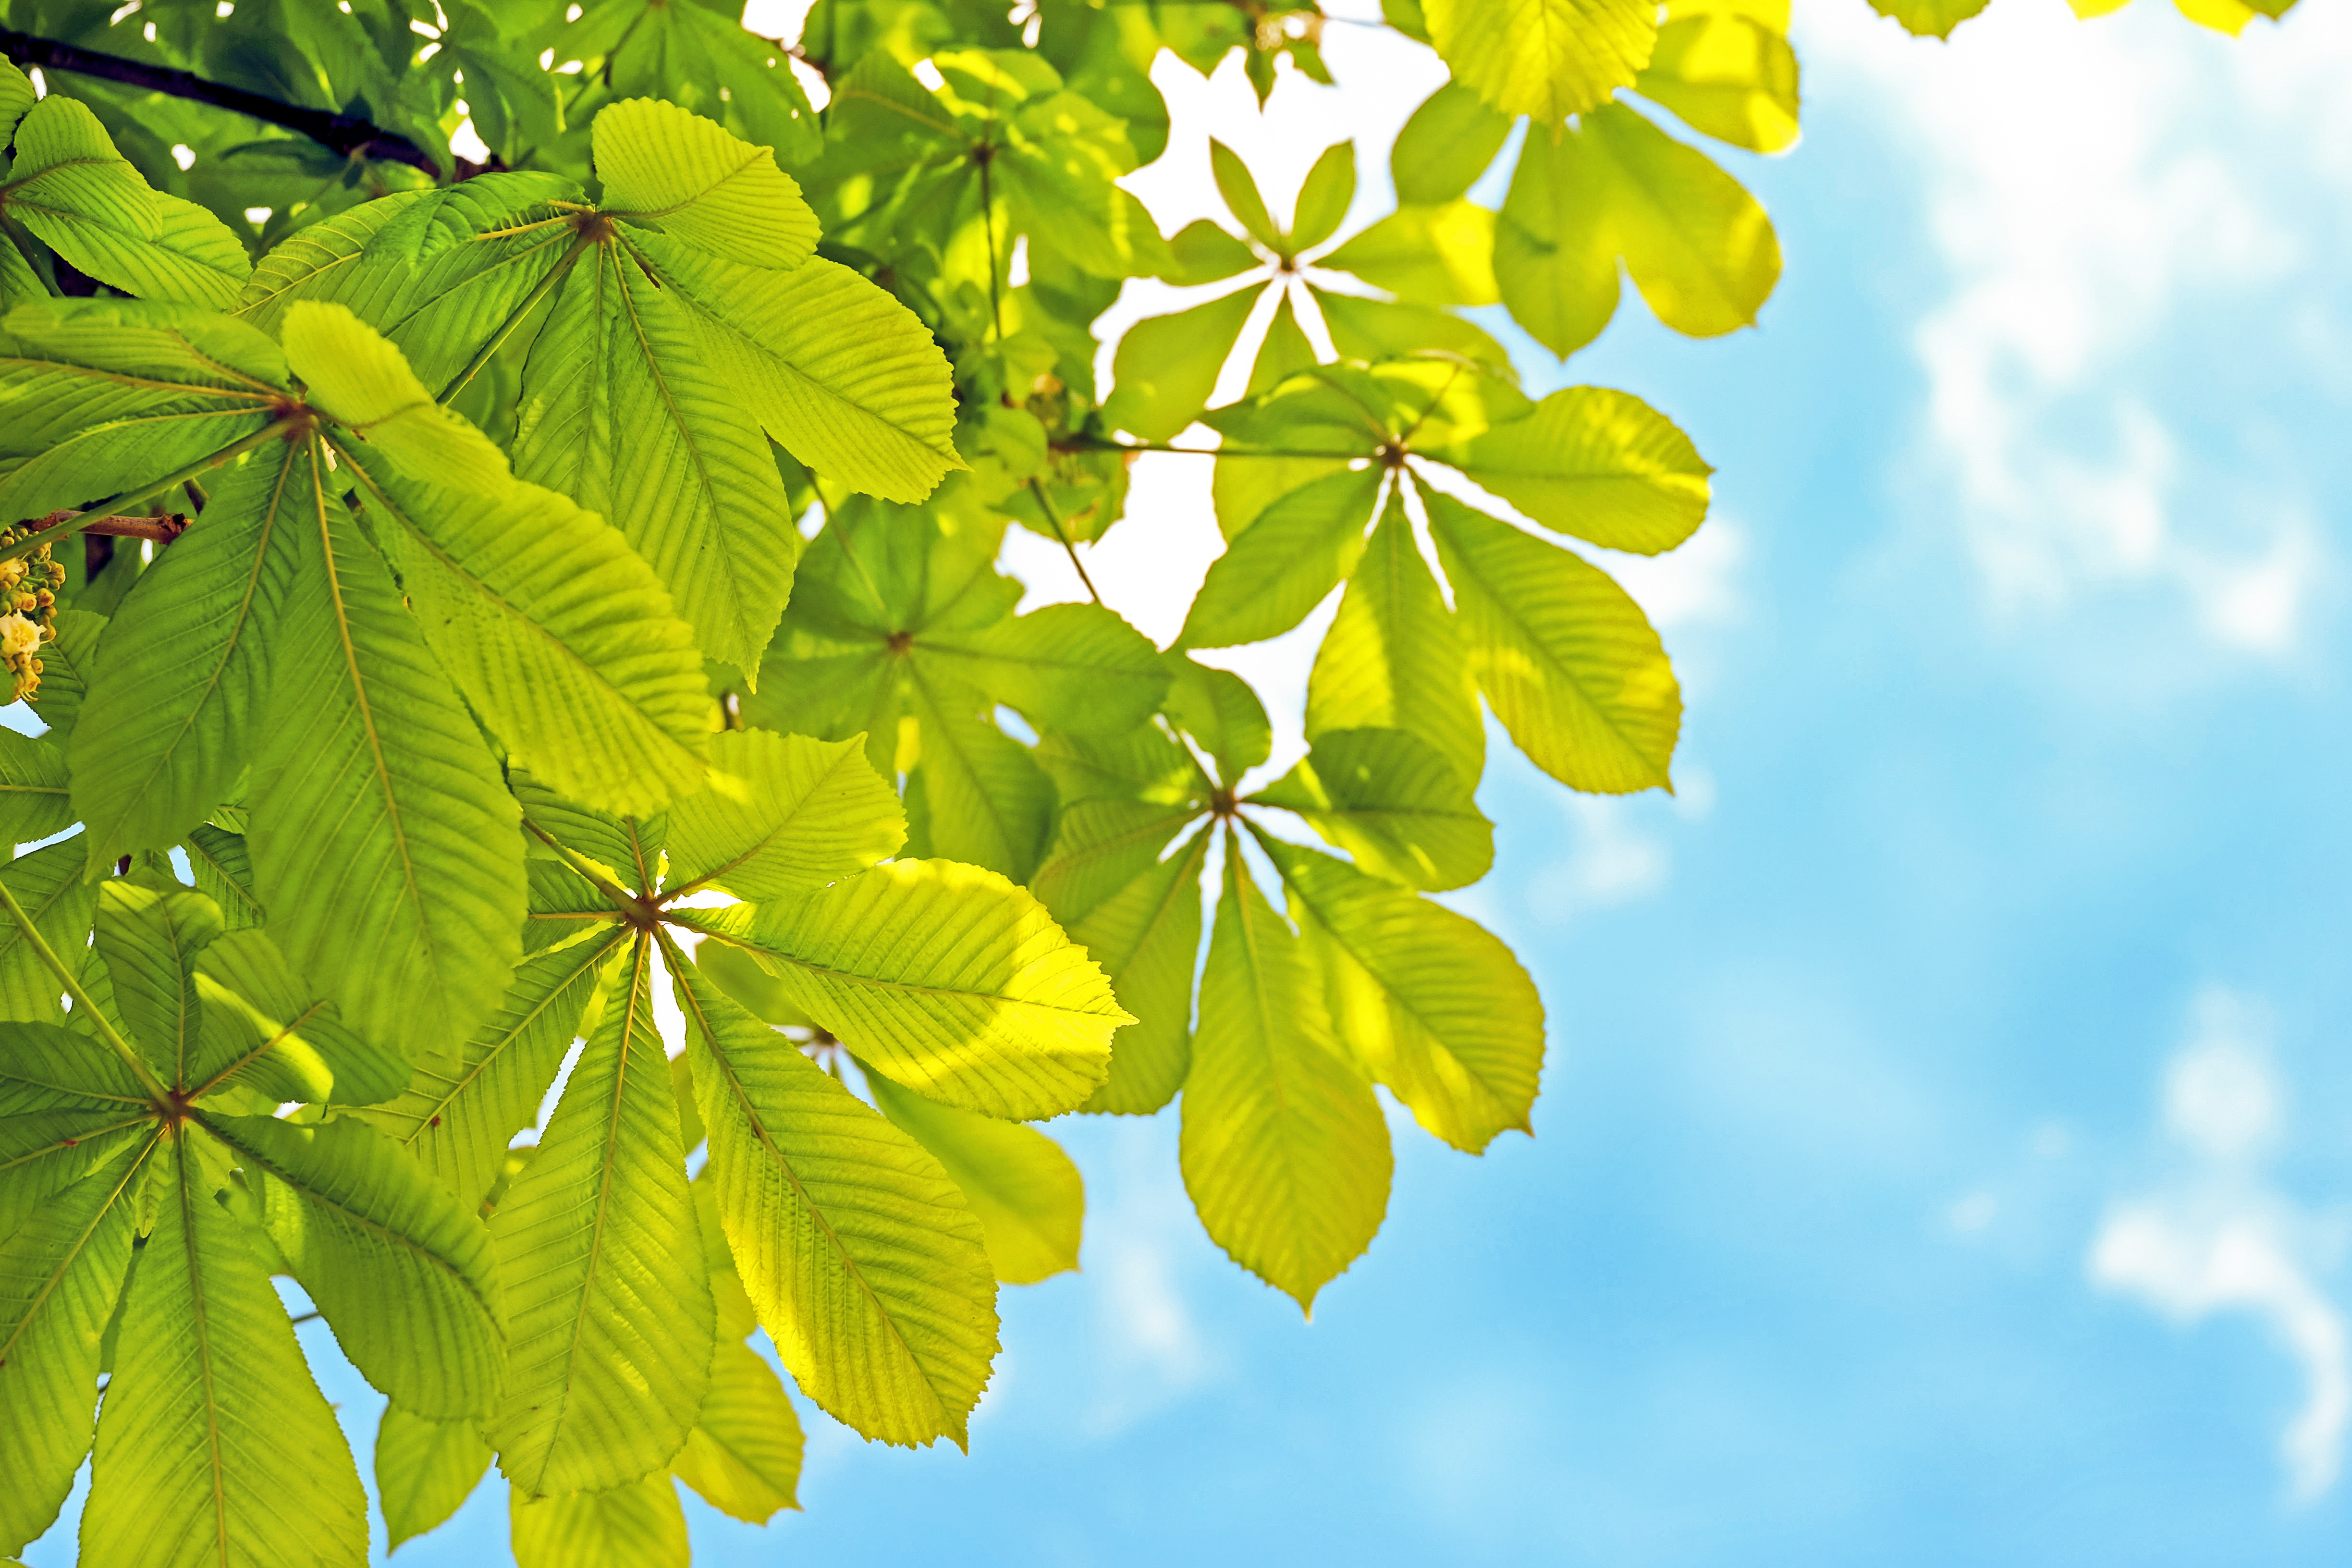
tree, branch, plant, sunlight, leaf, flower, spring, green, produce, autumn, botany, yellow, season, maple tree, leaves, deciduous, chestnut, chestnut leaves, flowering plant, maidenhair tree, woody plant, land plant